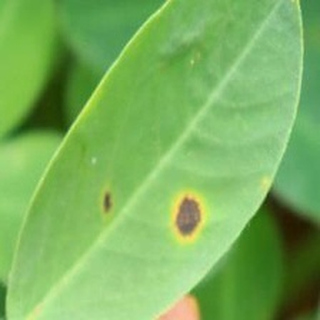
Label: groundnut_early_leaf_spot